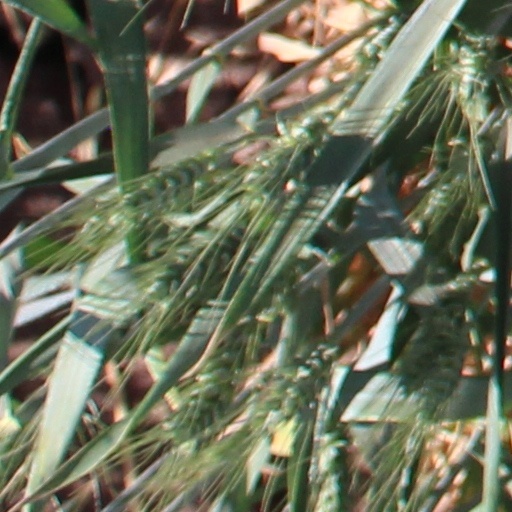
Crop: wheat